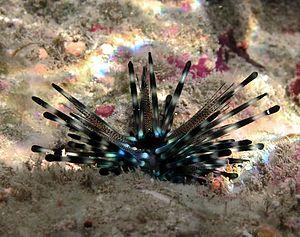
Jeune oursin Echinothrix diadema à la Réunion.
Echinothrix diadema est une espèce d'oursin régulier tropical de la famille des Diadematidae, caractérisé par ses longus piquants noirs de deux sortes distinctes.